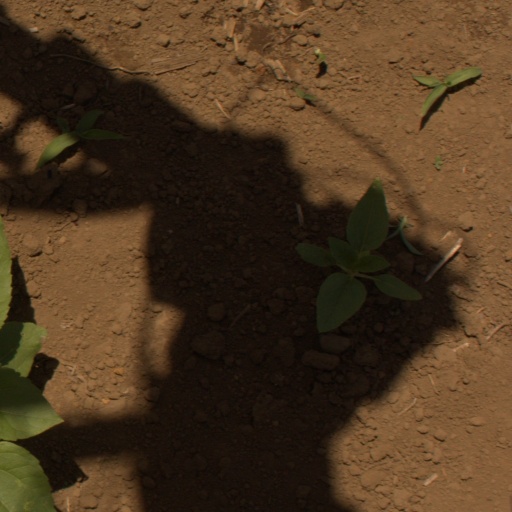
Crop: Jerusalem artichoke